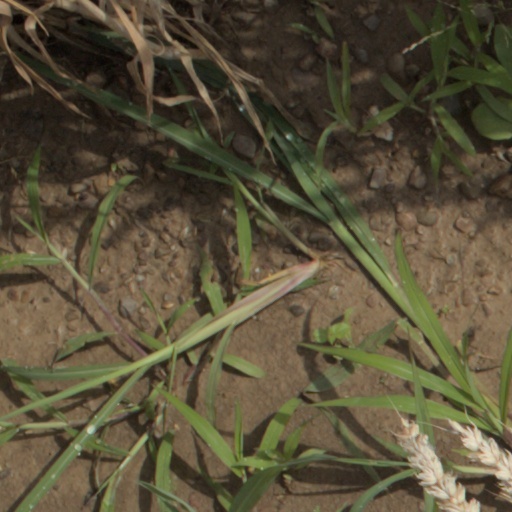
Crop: wheat